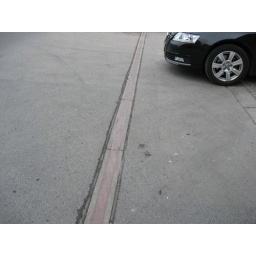
mark on street in berlin to show where wall was